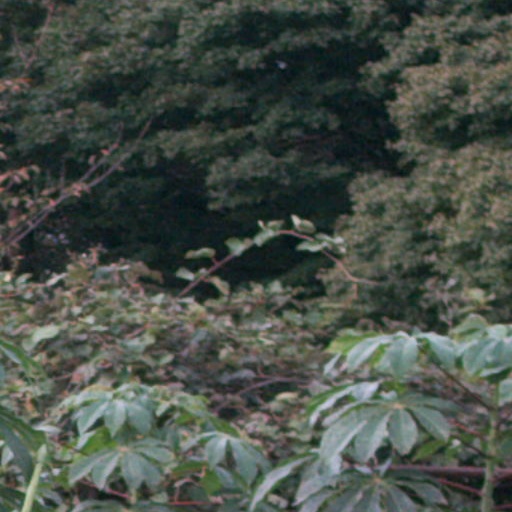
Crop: cassava